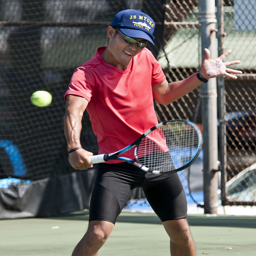
A man holding a tennis racket tries to hit the ball.
Man barely delivering backhand to a tennis ball
a man that is on a tennis court with a racket
The person in the red shirt is hitting a ball
a man is holding a tennis racket on a court